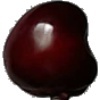
Label: Cherry 1